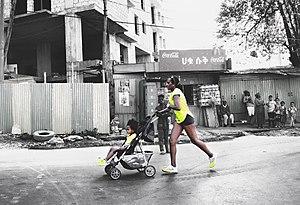
La culture de l'Éthiopie, pays enclavé de la Corne de l'Afrique, désigne d'abord les pratiques culturelles observables de ses 103 000 000 d'habitants.